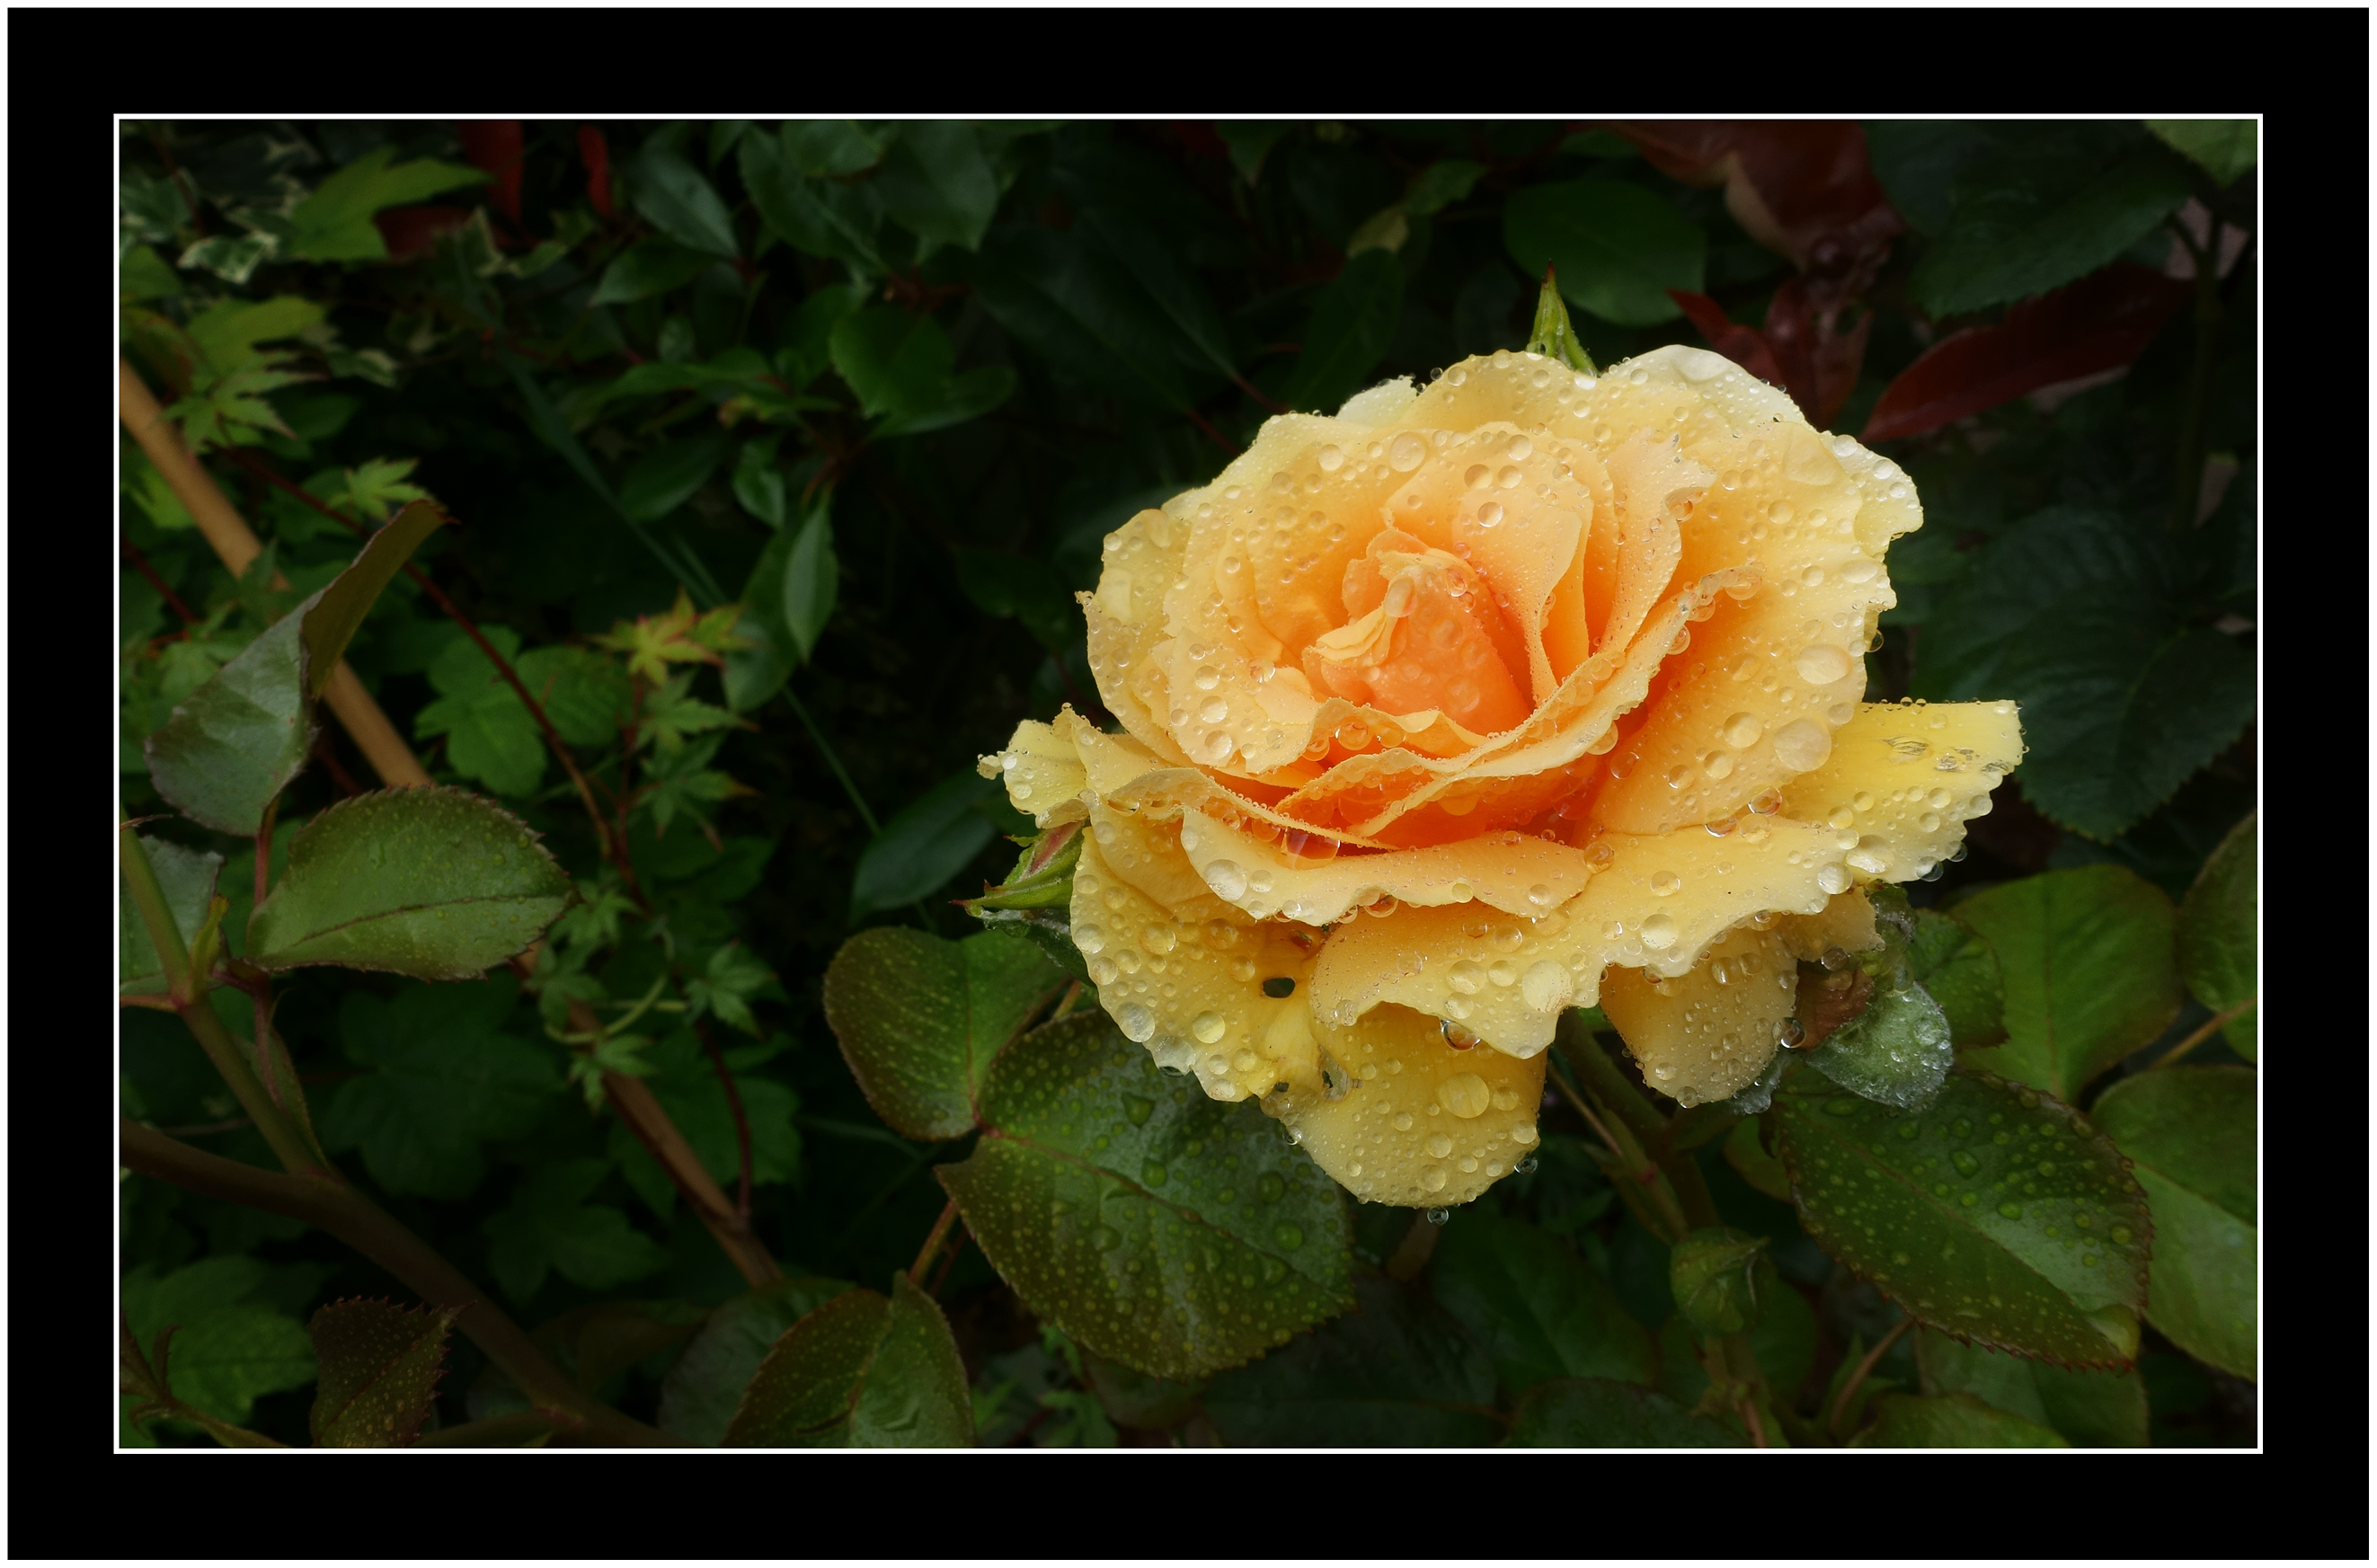
plant, house, flower, petal, bloom, home, rose, orange, green, botany, yellow, garden, flora, petals, stems, shrub, sony, horticulture, fragrant, floribunda, flowering plant, garden roses, rose family, land plant, rosa centifolia, rose order, austrian briar